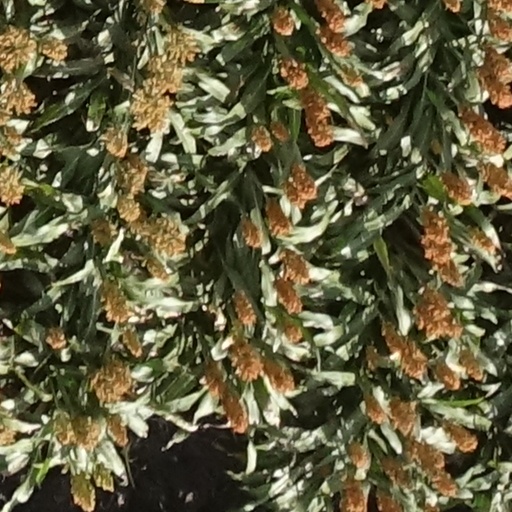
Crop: sorghum